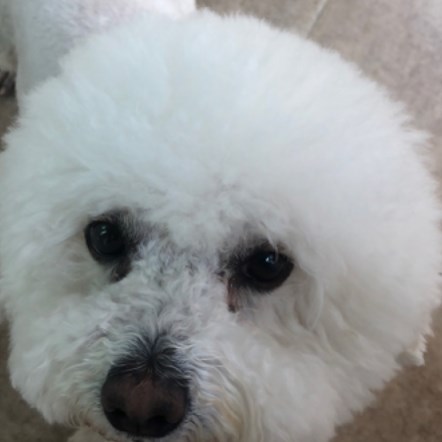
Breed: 3083-n000117-Bichon_Frise